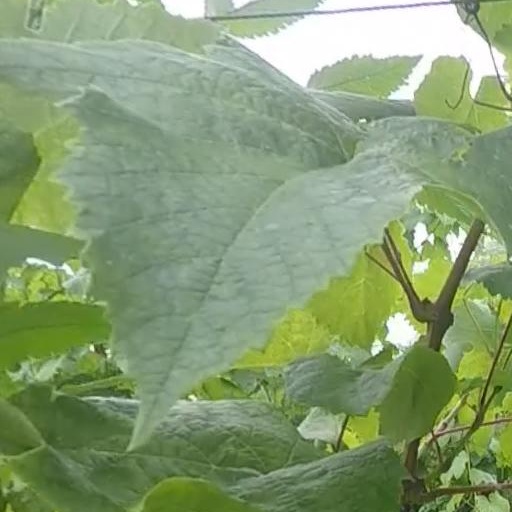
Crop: grape